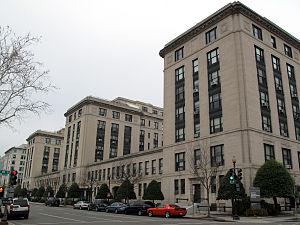
L'United States General Services Administration Building est un immeuble de bureaux de Washington, aux États-Unis. Construit en 1917 pour abriter des services du Département de l'Intérieur des États-Unis, il accueille le siège de l'Administration des services généraux. Il est inscrit au Registre national des lieux historiques depuis le 23 novembre 1986.